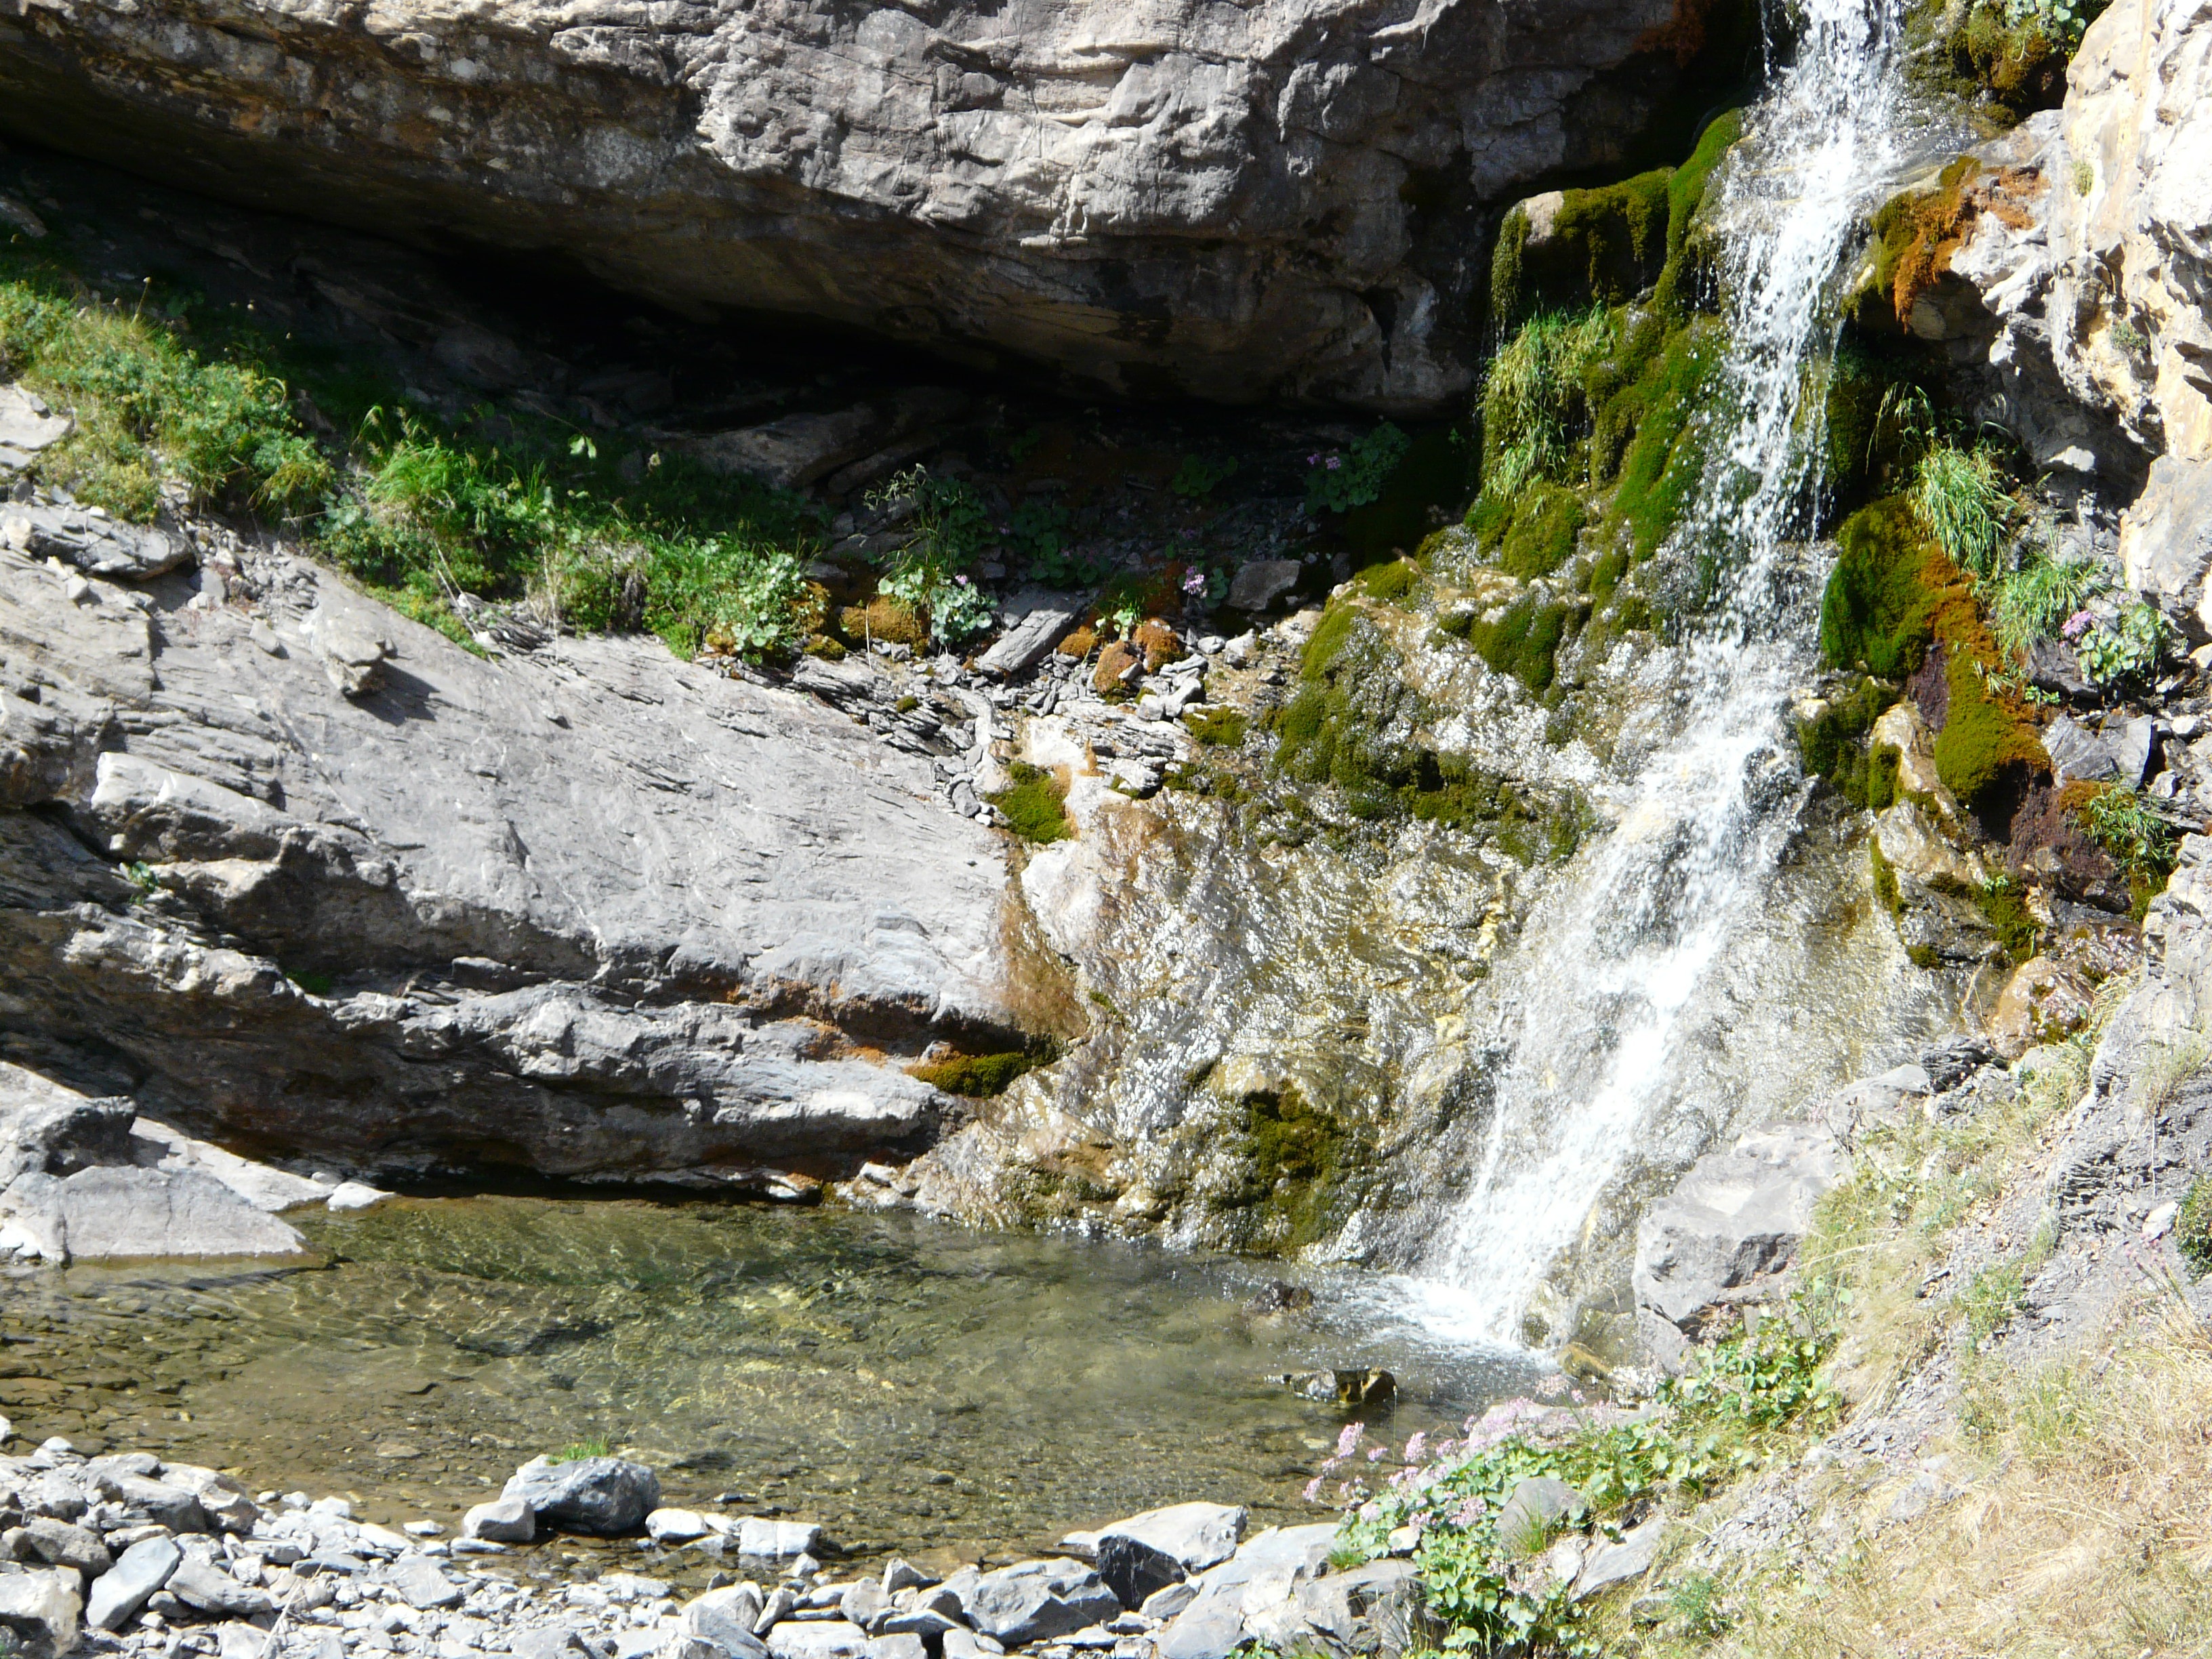
water, rock, waterfall, walking, mountain, adventure, river, valley, cliff, france, stream, rapid, terrain, body of water, geology, alps, ravine, water feature, verdon, wadi